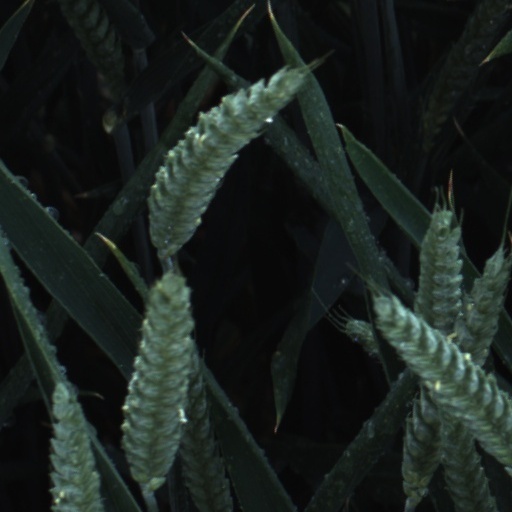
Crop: wheat